Teresa Sarti Strada

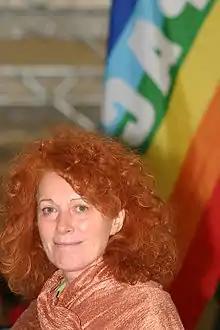
Teresa Sarti in 2004

Teresa Sarti Strada, (28 March 1946 – 1 September 2009) was an Italian teacher, pacifist and philanthropist who, together with her husband Gino Strada, founded Emergency, an NGO dedicated to providing free medical treatment to the victims of war, poverty and land mines. She was the organization's first president.